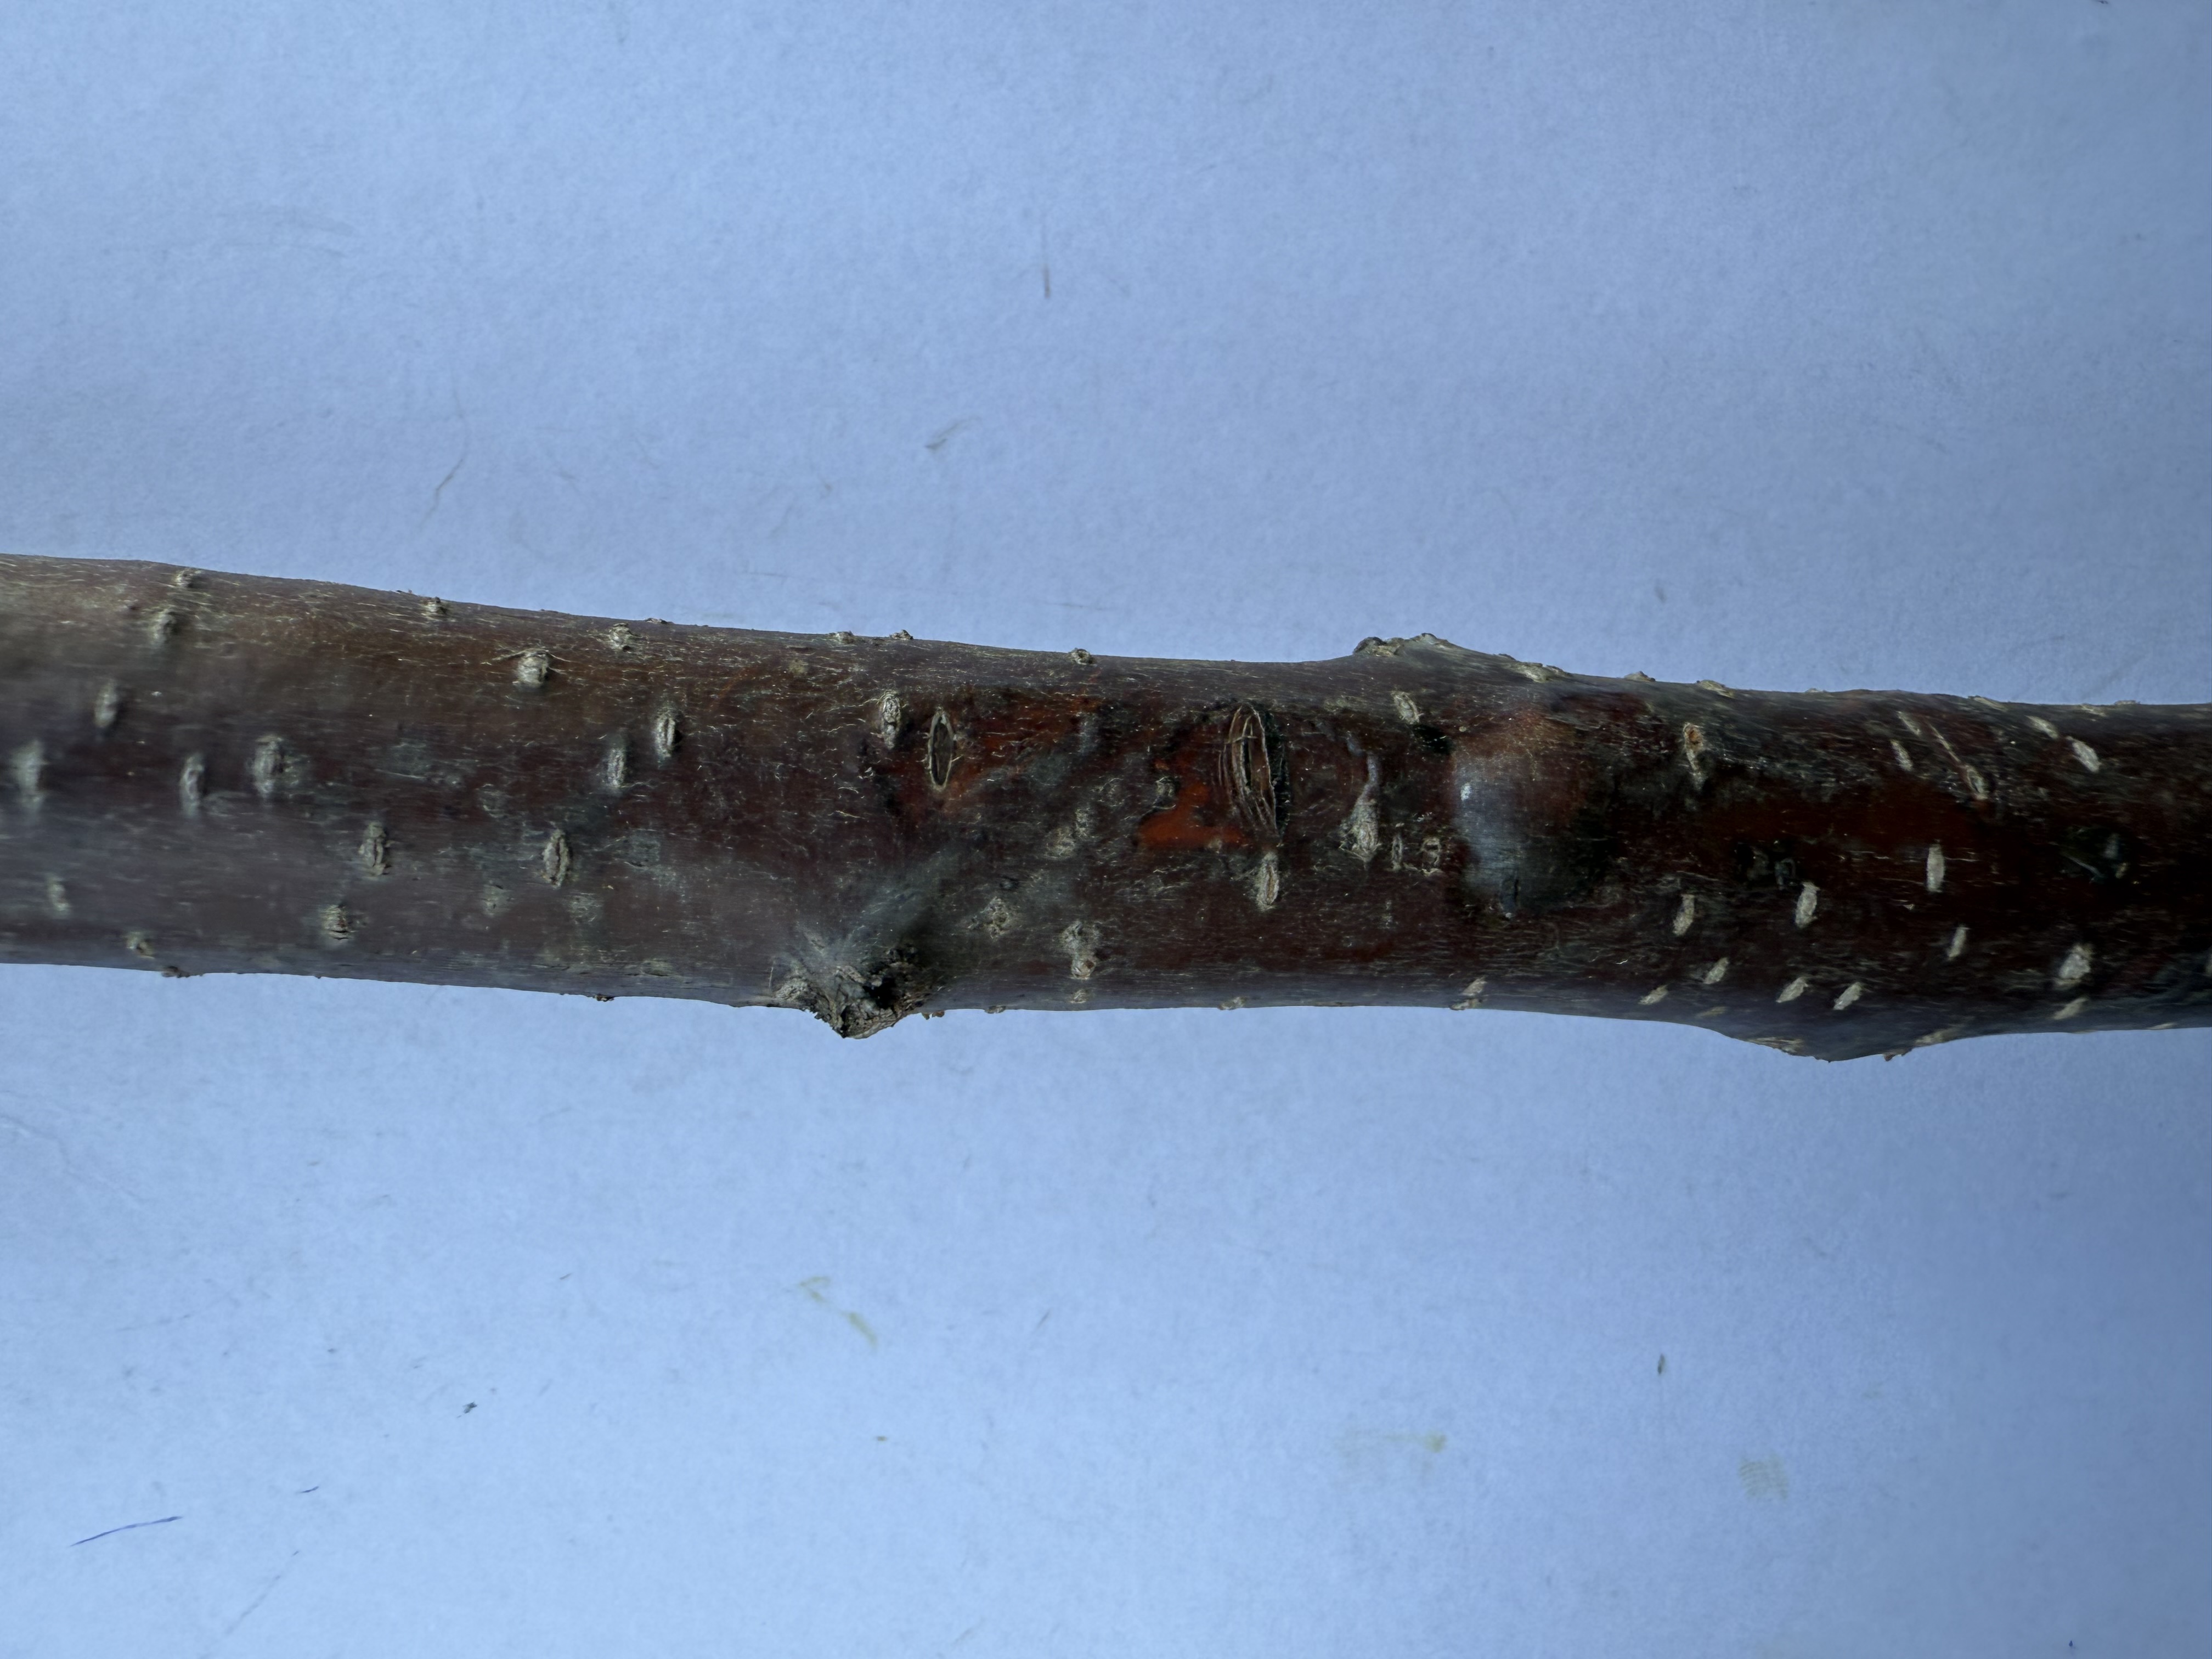
Variety: Sour Cherry